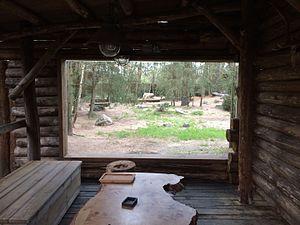
Le zoo de La Flèche, anciennement nommé parc zoologique du Tertre-Rouge, est un parc zoologique français situé dans le département de la Sarthe, à La Flèche. Fondé par le naturaliste Jacques Bouillault en 1946, le parc revendique la présentation de 1 600 animaux de 160 espèces sur 18 hectares et s'implique dans des programmes de conservation d'espèces menacées. Depuis 2017, le zoo est la propriété de Looping Group, dont le principal actionnaire est un fonds d'investissement du Groupe Bruxelles Lambert. Céline Talineau en assure la direction depuis octobre 2018, tandis que Stéphane Da Cunha, directeur général de Looping Group, en assure la présidence.